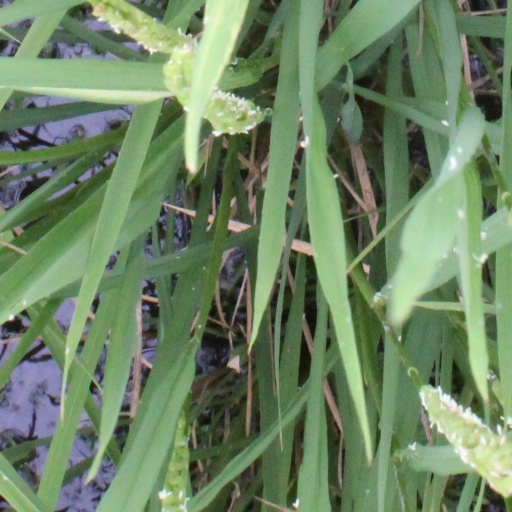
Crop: rice